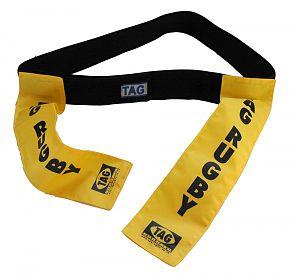
Ceinture de tag rugby avec les 2 rubans